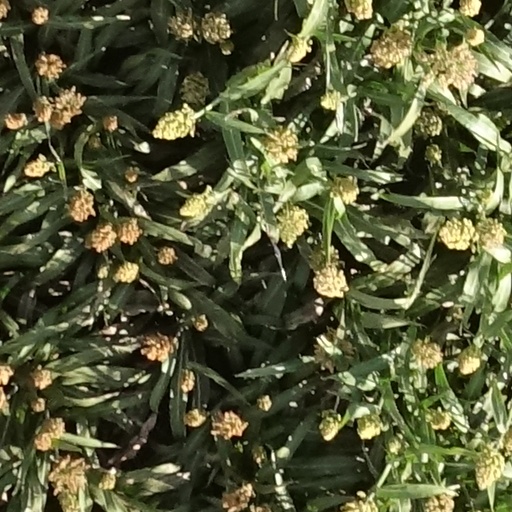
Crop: sorghum